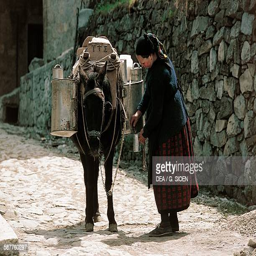
a woman with a donkey